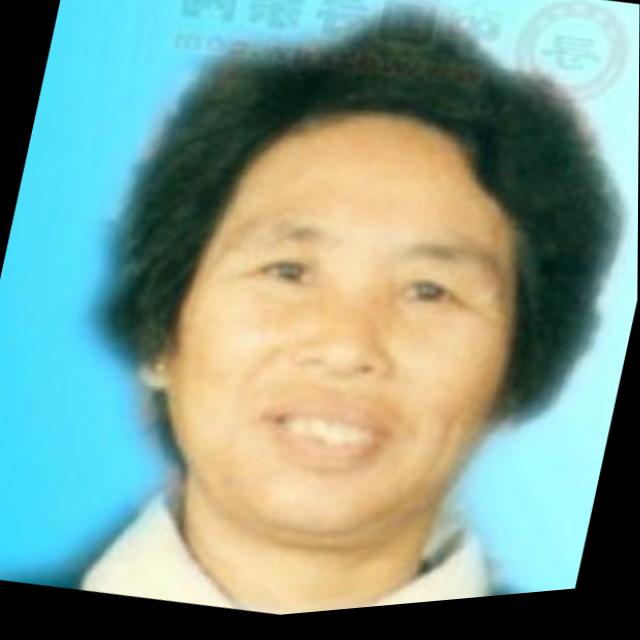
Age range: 65+